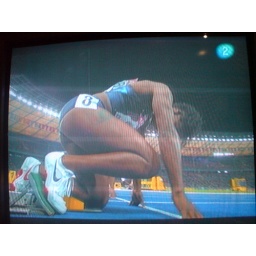
abtffn8aaa.wordpress.com/, My feet in the sky of Bilbao and my head in San Francisco street